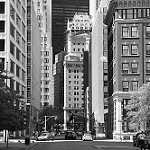
Label: B & W